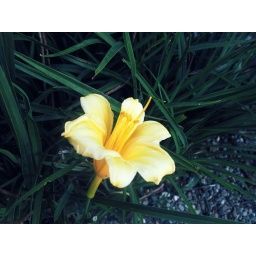
the only flower in our rock garden.